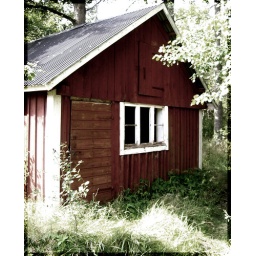
Random house in the forest ^^